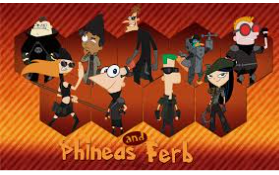
Portrait style: Cartoon Portrait